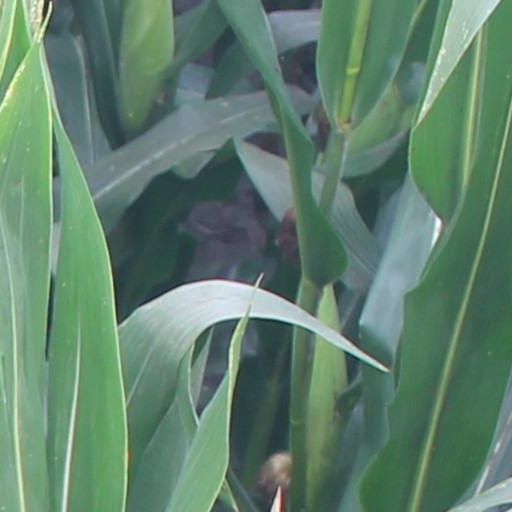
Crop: maize; corn